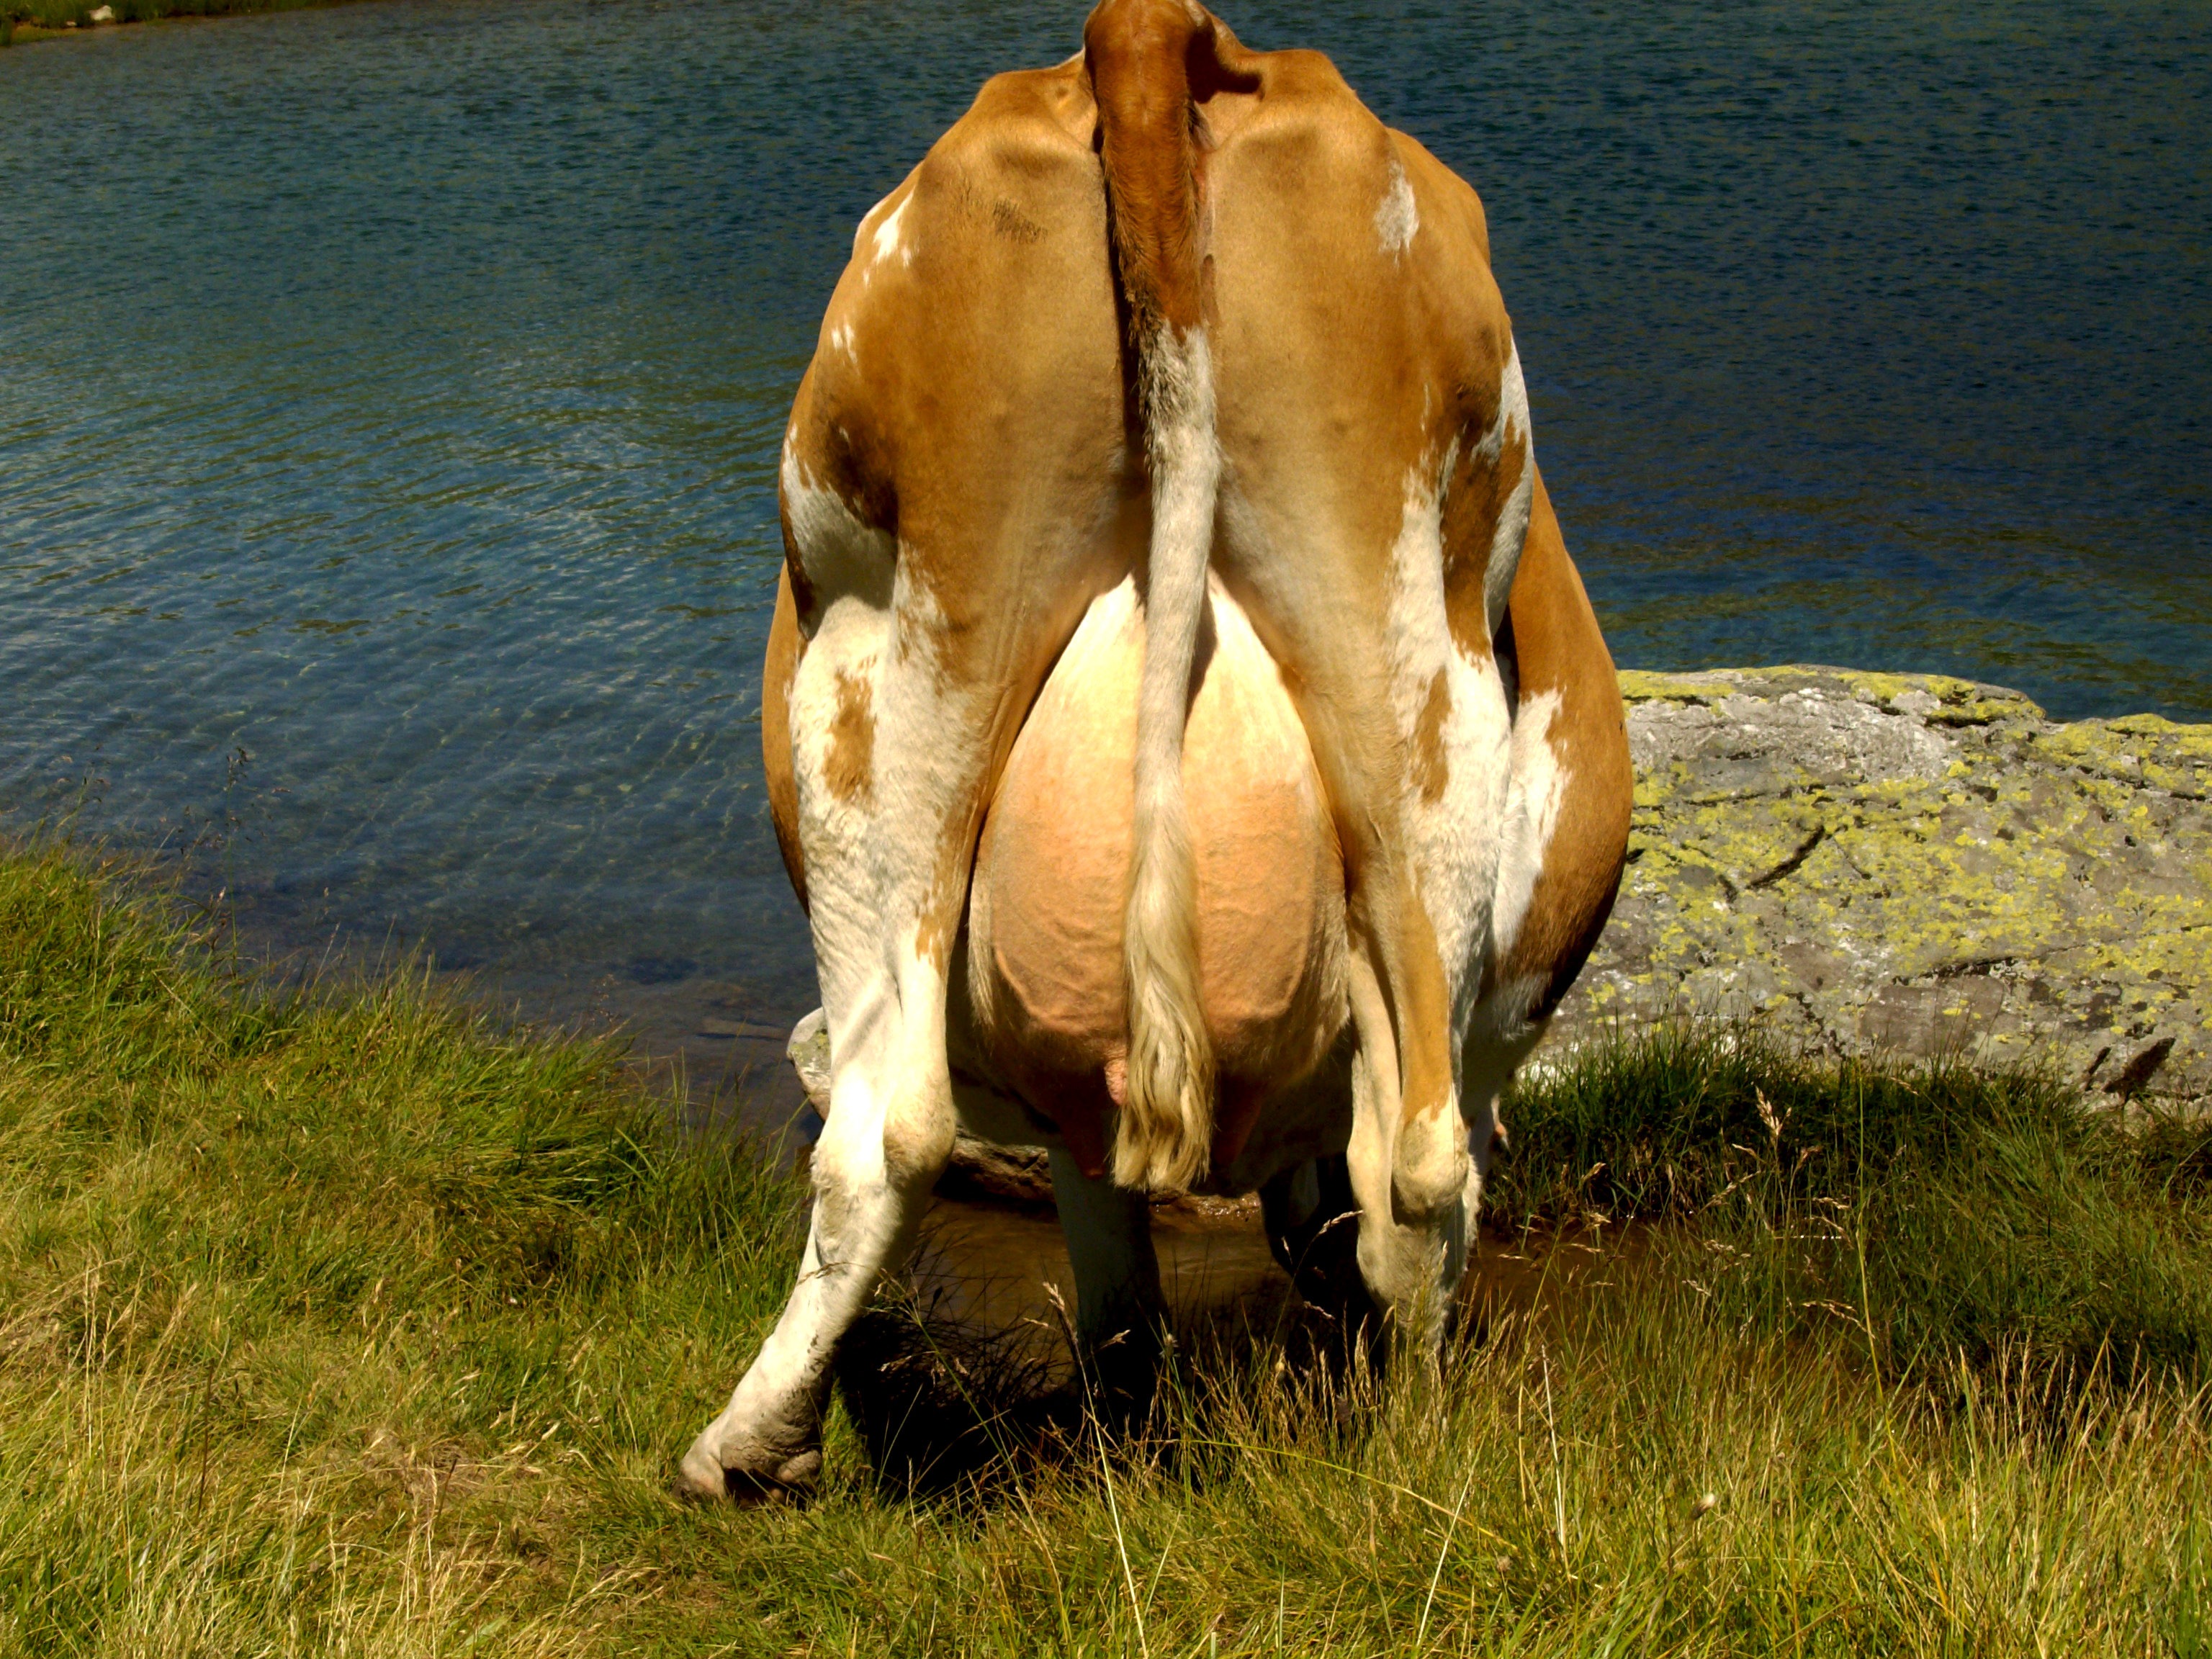
wildlife, cow, pasture, grazing, horse, mammal, stallion, drink, fauna, cows, vertebrate, mare, udders, cattle like mammal, horse like mammal